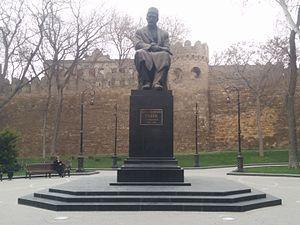
La liste des sculptures de la ville de Bakou est une liste de toutes les œuvres de sculpture indépendantes installées dans les rues ou les places, les parcs ou les places de la capitale de l’Azerbaïdjan, la ville de Bakou, y compris celles qui ont été perdues.